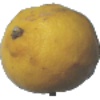
Label: lemon